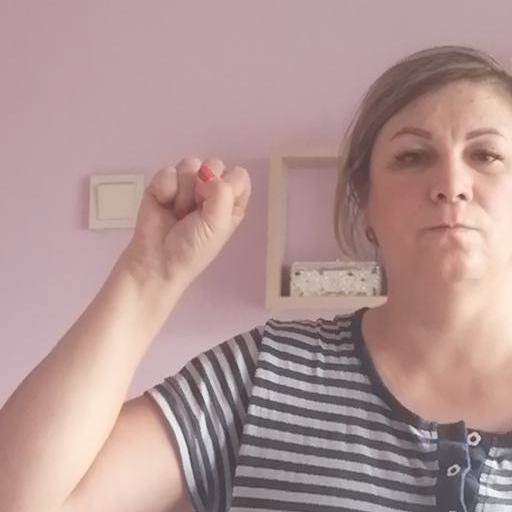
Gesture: fist